Cascarolo bianco

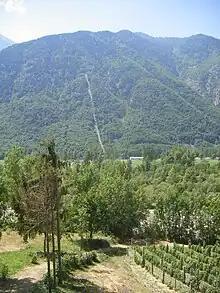
Today Cascarolo bianco is mostly planted in older vineyards nestled among the foothills of the Alps "(vineyard in the western region of the Cuneo province pictured)".

For many centuries Cascarolo bianco was widely planted throughout Piedmont, particularly around the communes of Chieri and Pinerolo in the province of Turin, Casale Monferrato in the province of Alessandria and Moncalvo in the province of Asti. However today the grape has very limited plantings and is found mostly in field blends from older vineyards found in the foothills of the Alps.